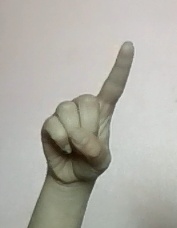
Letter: bb